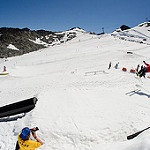
Scene: Outdoor